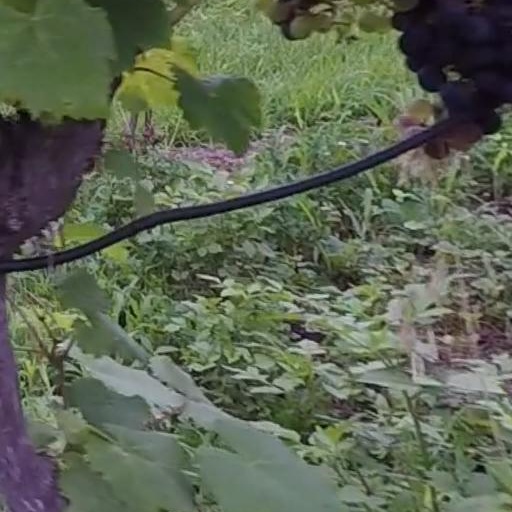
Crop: grape